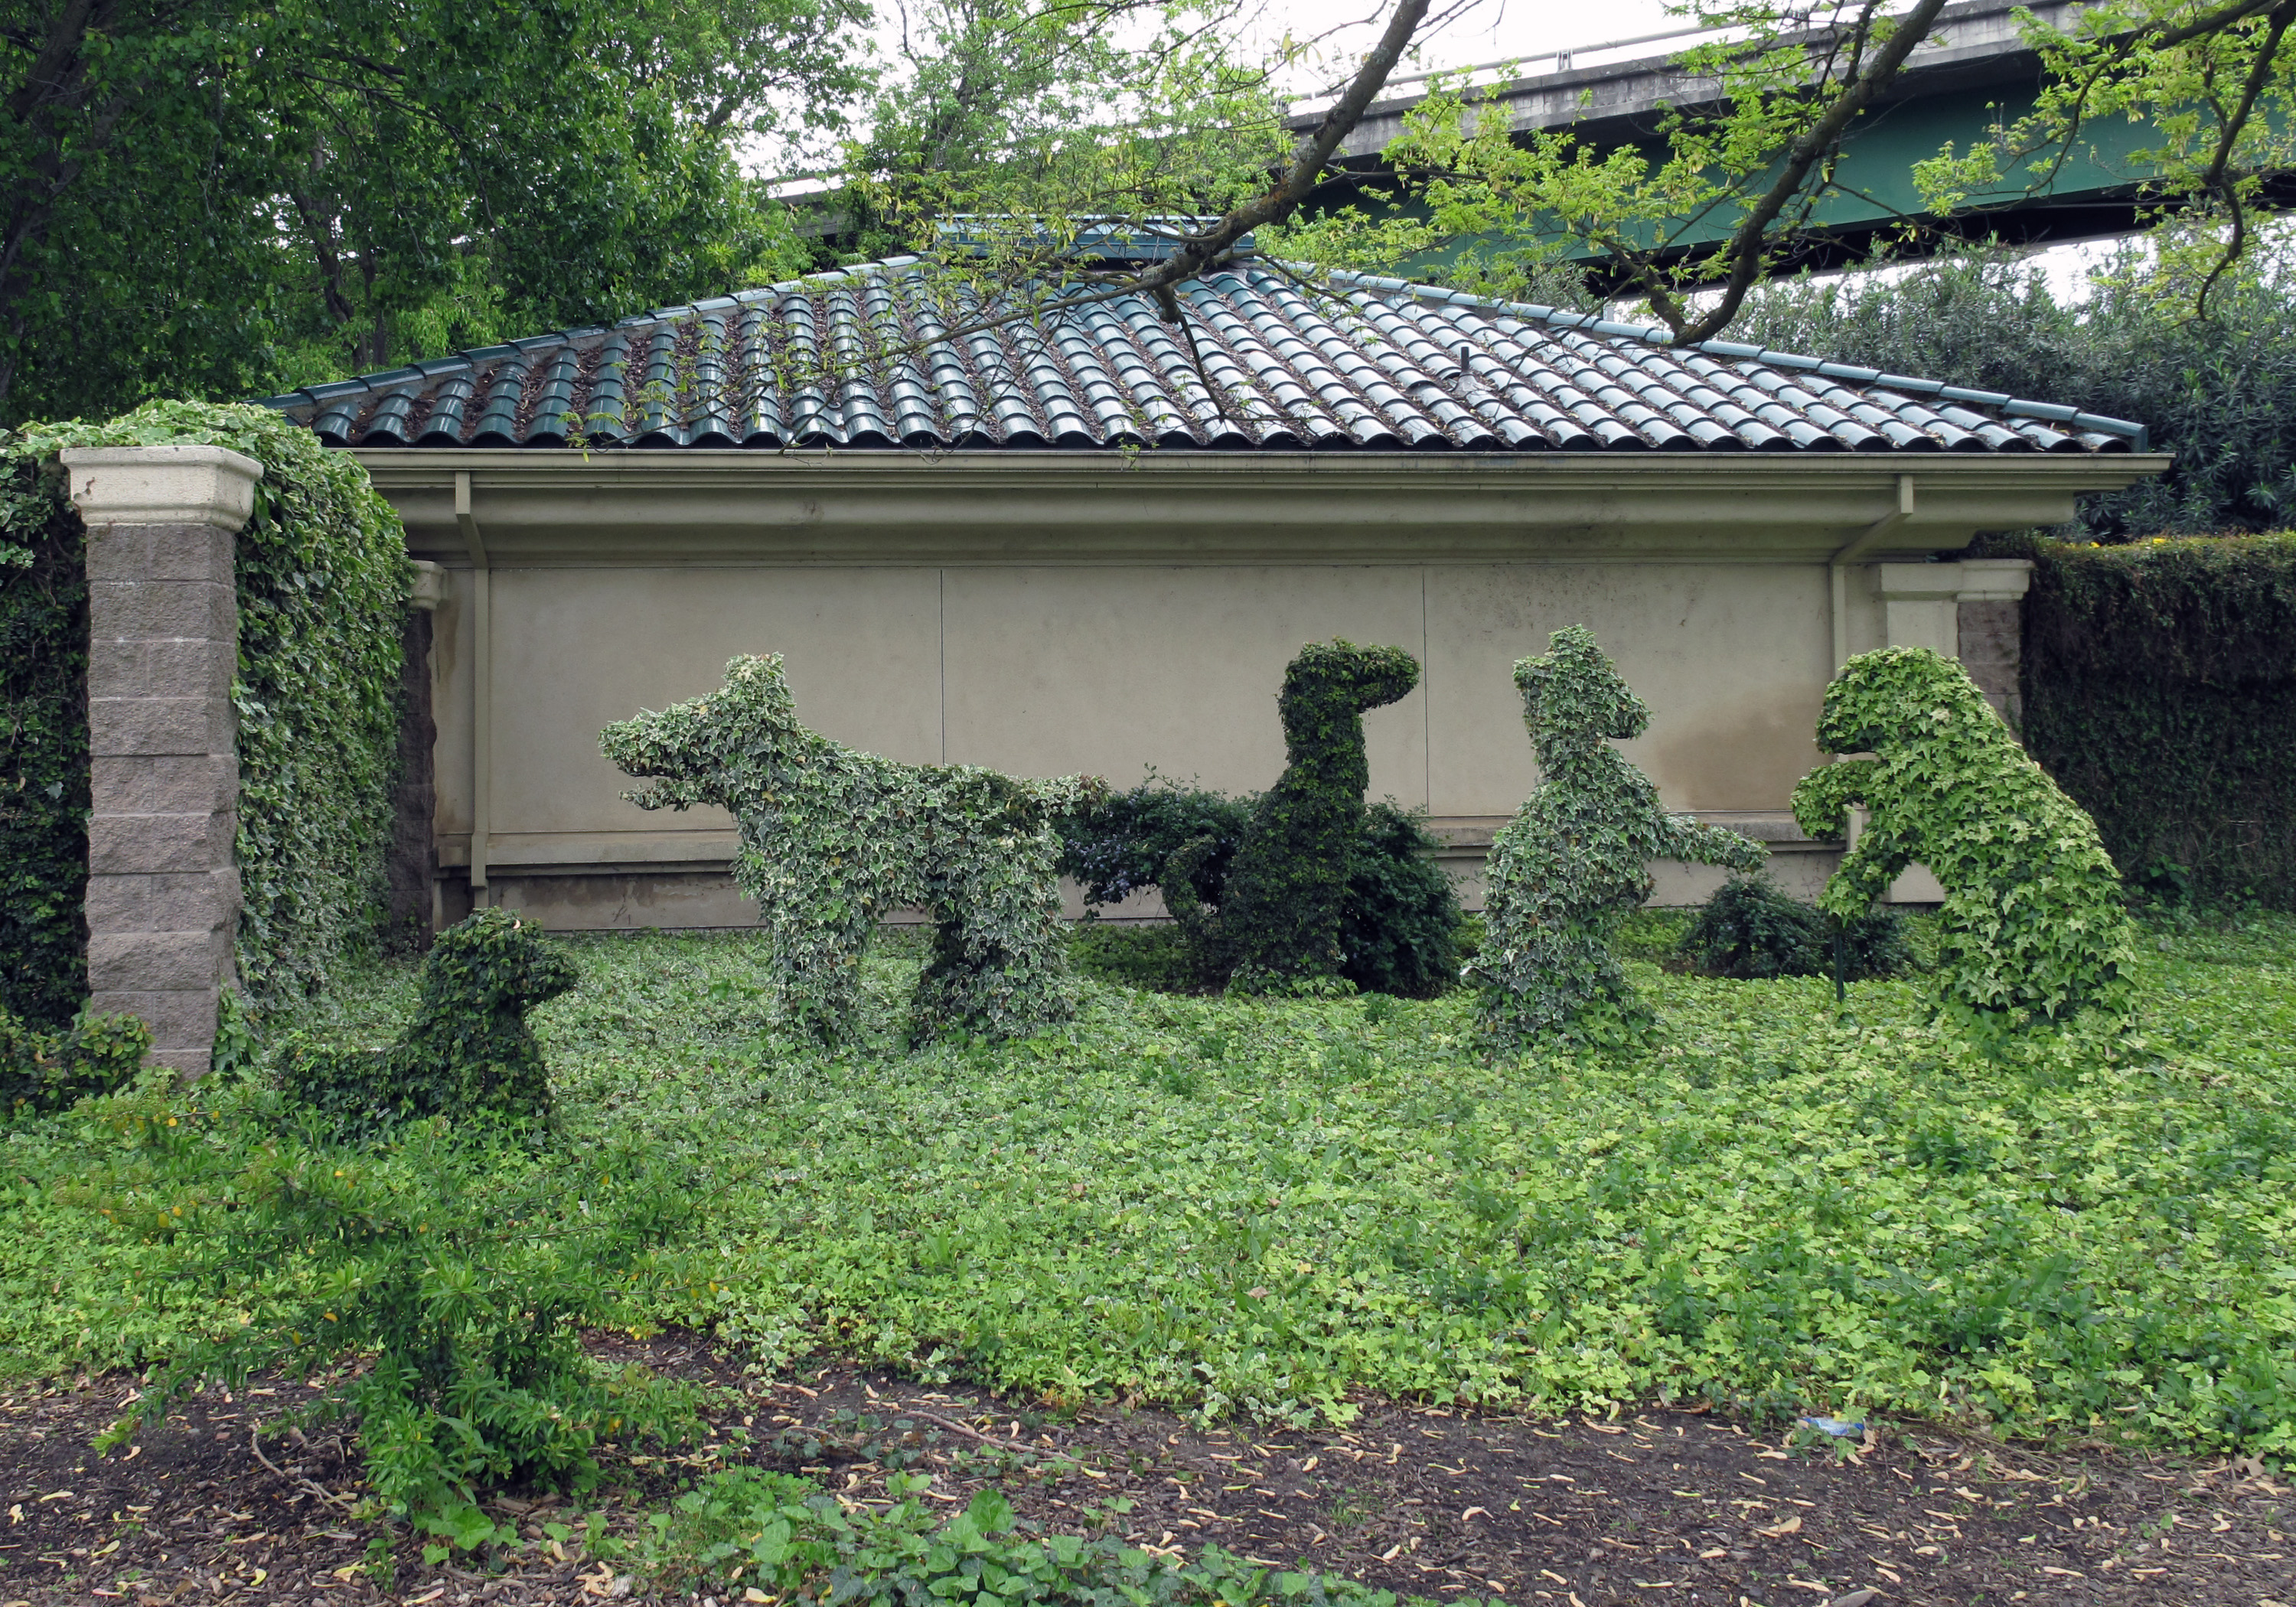
lawn, house, flower, roof, cottage, backyard, property, garden, california, shrub, estate, yard, topiary, sacramento, animalshelter, outdoor structure